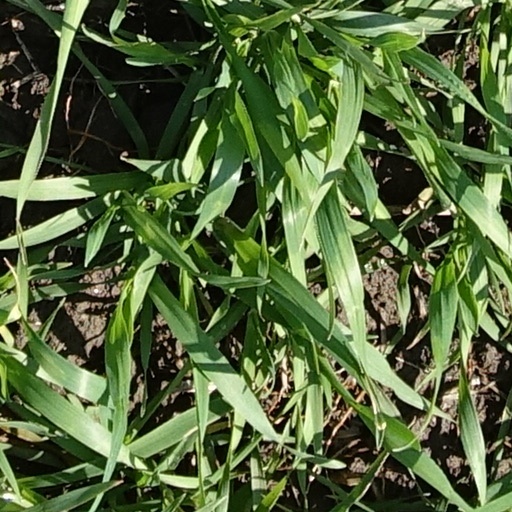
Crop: wheat